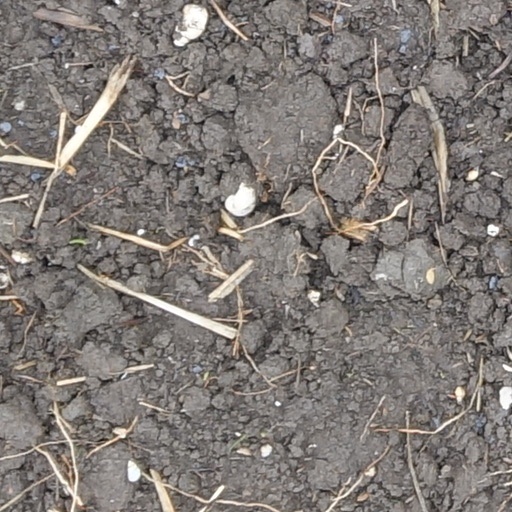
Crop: wheat